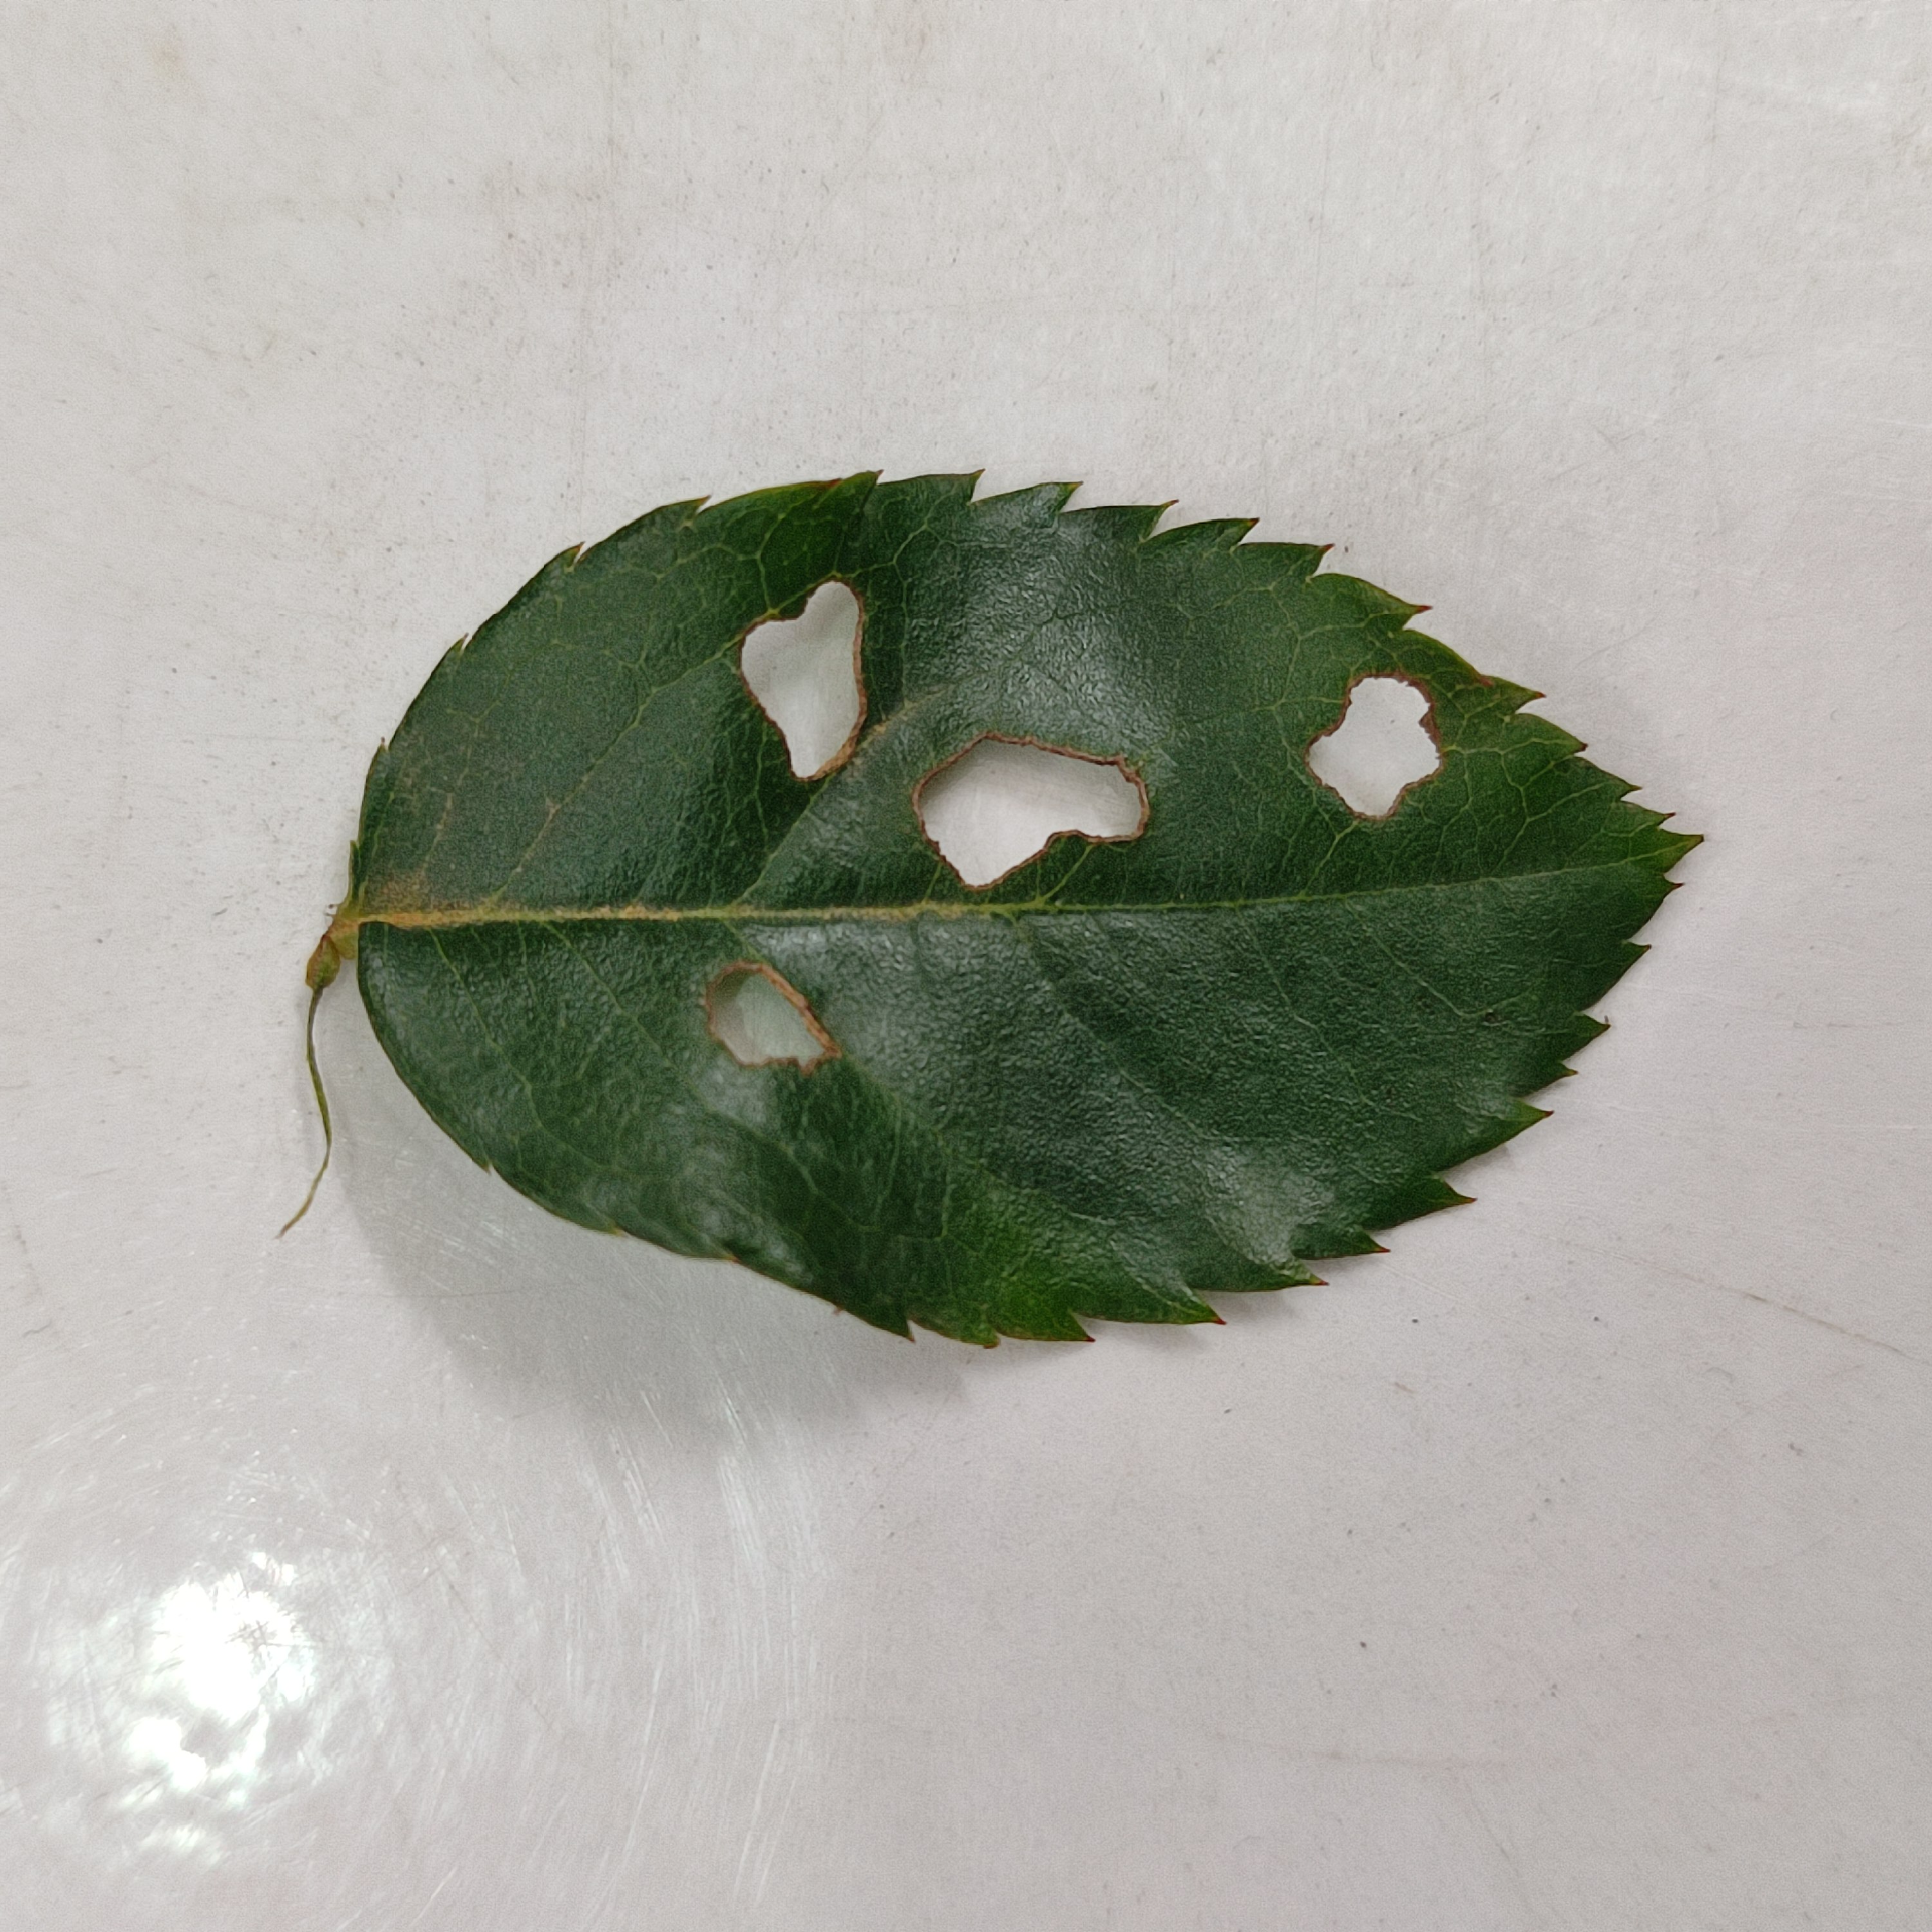
Label: Insect Hole